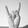
ASL letter: Y